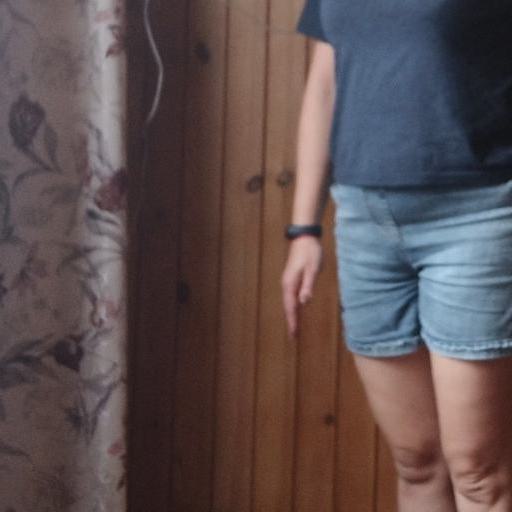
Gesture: no_gesture